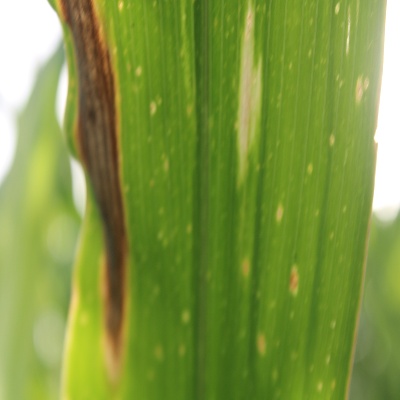
Crop: Maize
Condition: leaf spot